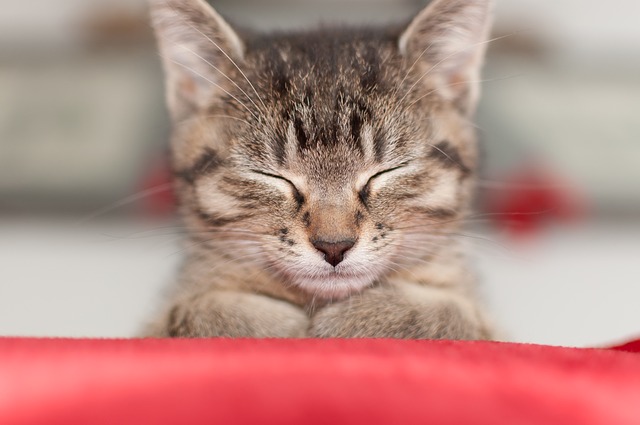
Label: gatto